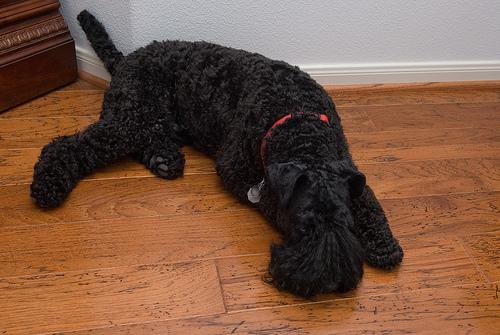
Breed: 229-n000087-Kerry_blue_terrier